Greater Baltimore Bus Initiative

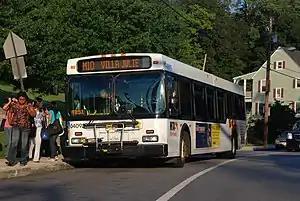
The extension of Route M-10 (now known as Route 60) to Villa Julie College (now known as Stevenson University) was an unplanned change during the Greater Baltimore Bus Initiative

Around New Year's Day 2006, MTA announced that there would be some revisions to the original changes proposed due to various issues. These included: